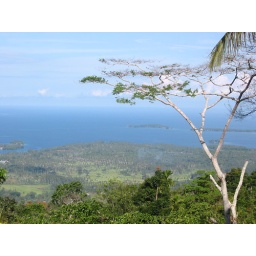
Nobnob mountain view of the north coast of New Guinea in Madang Province, Papua New Guinea